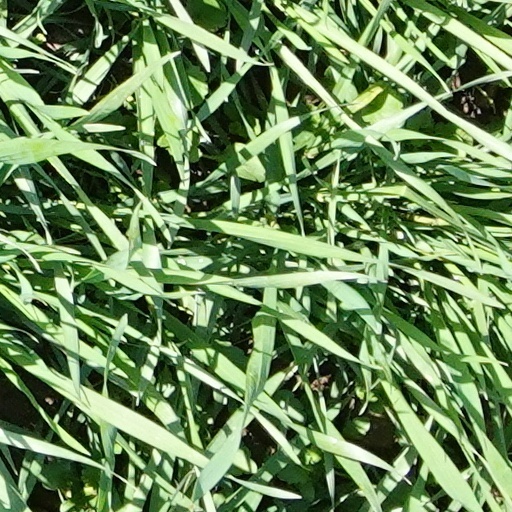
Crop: wheat